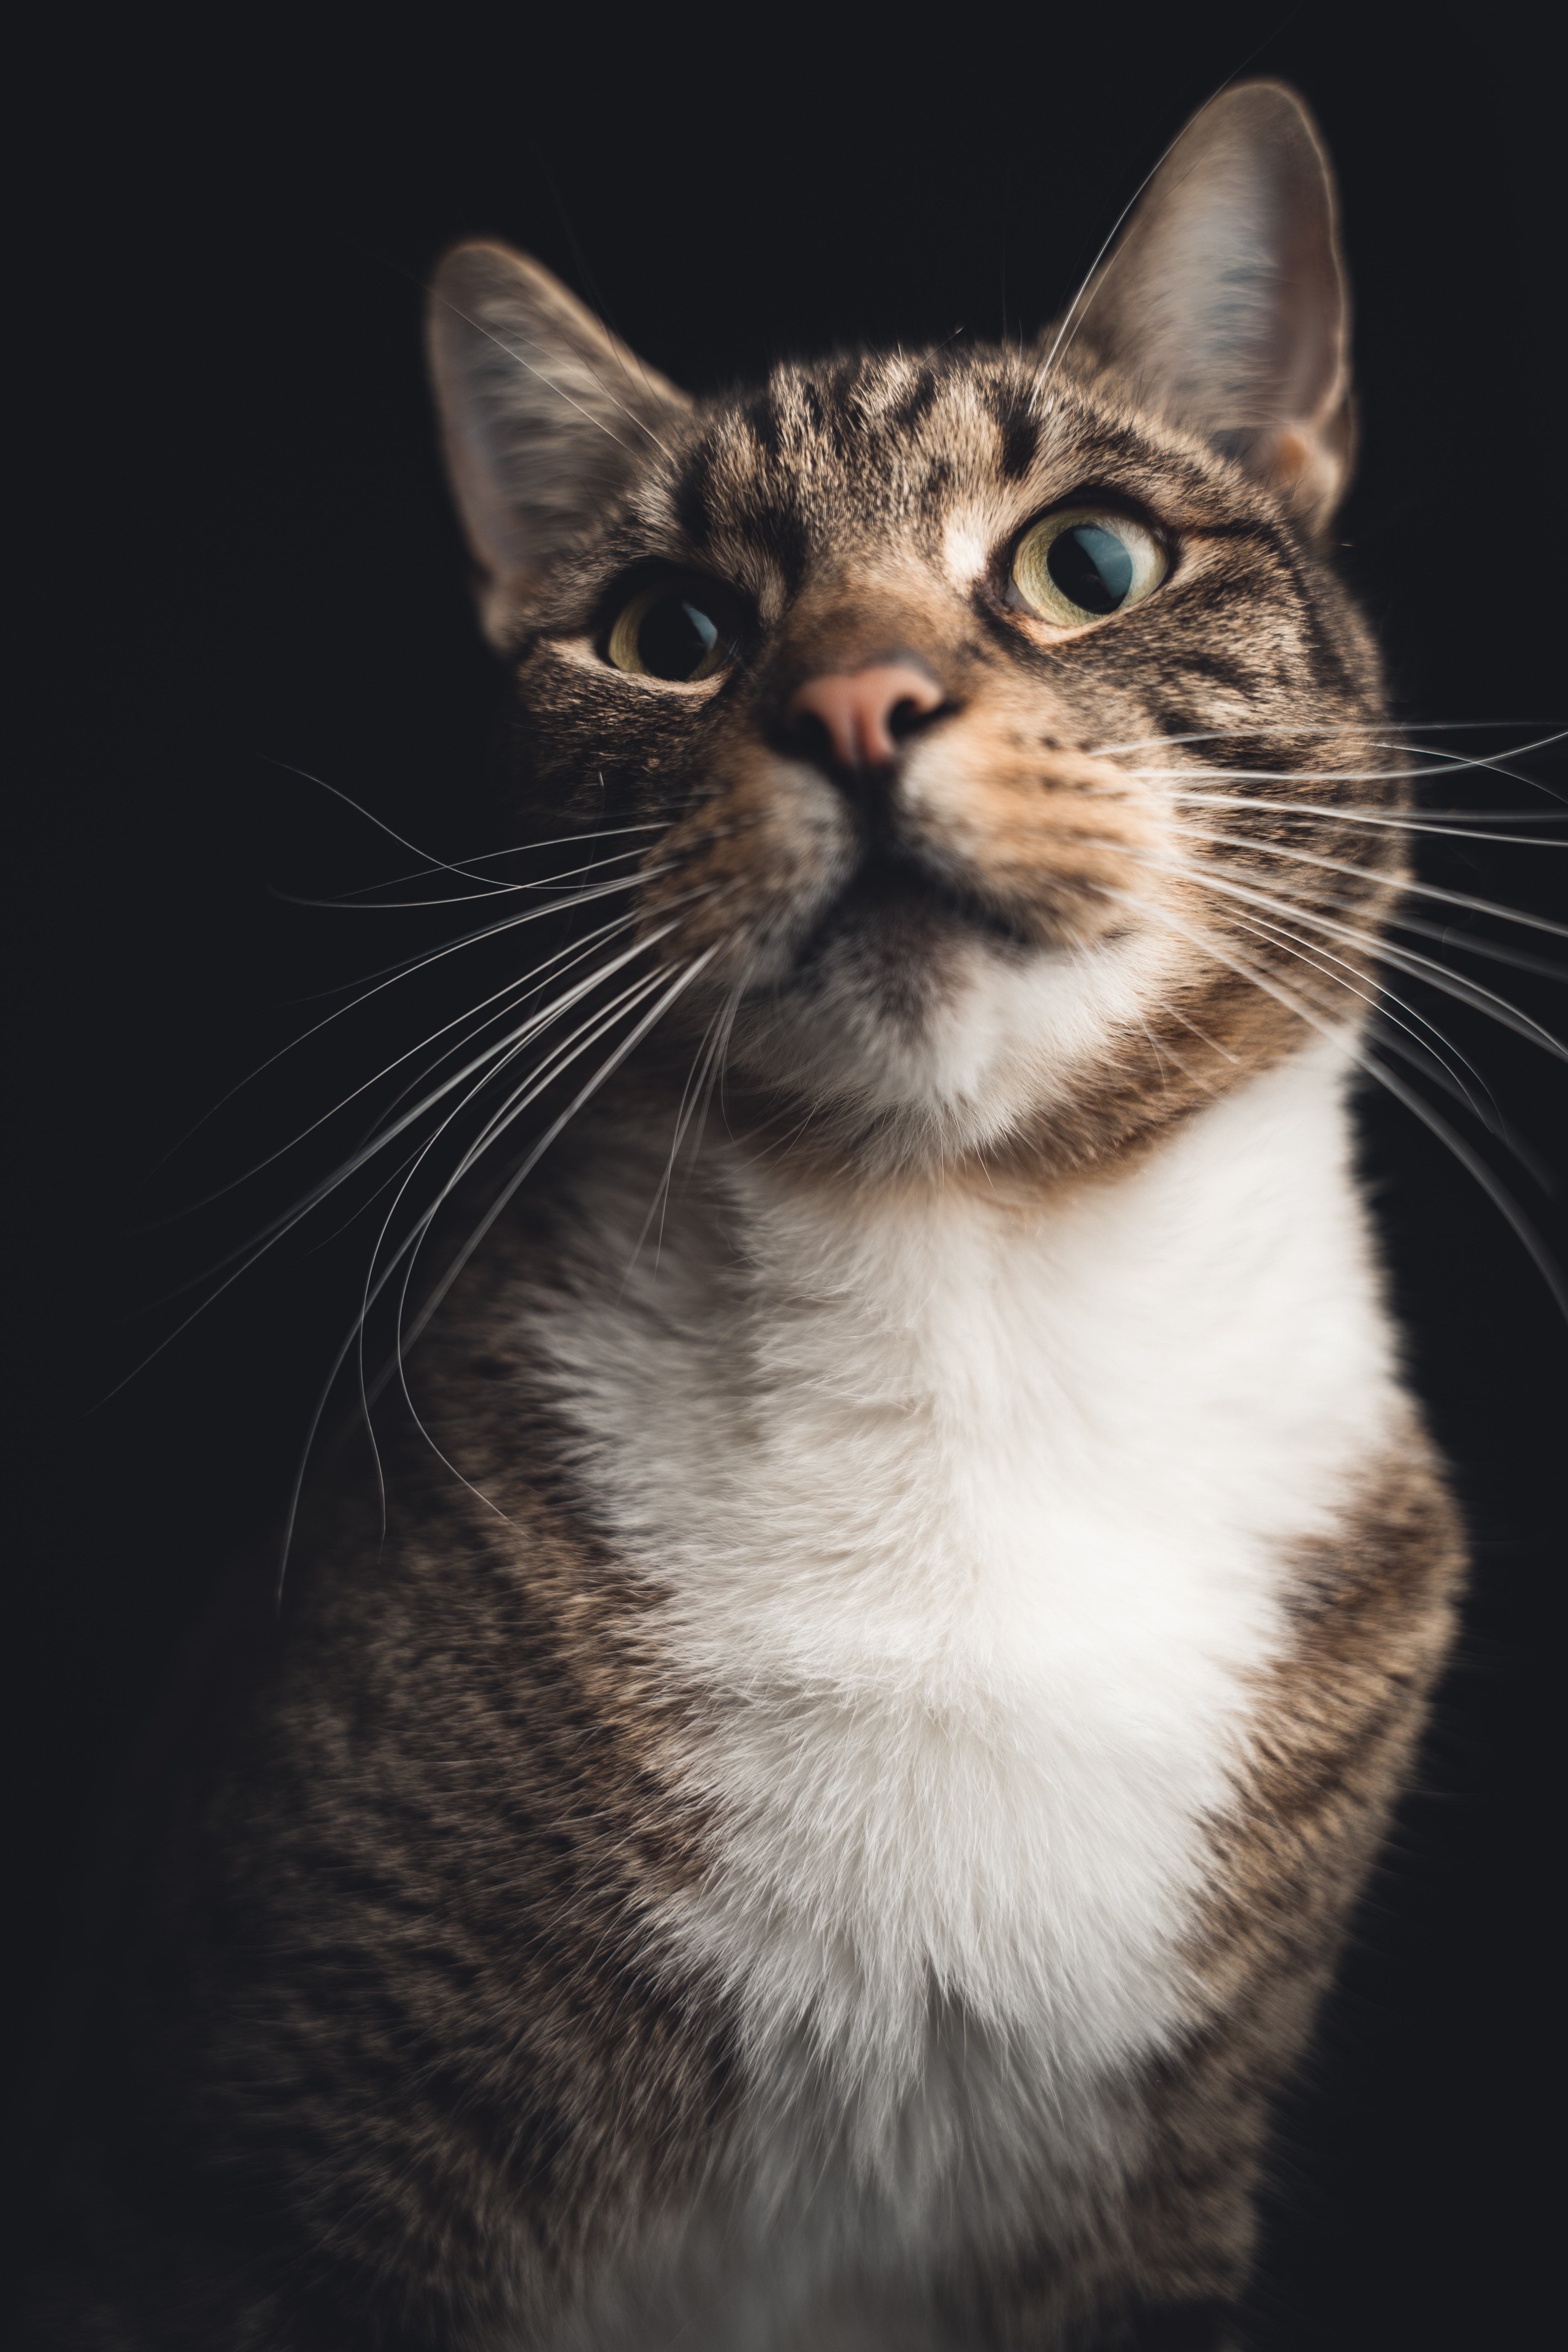
cat, eye, felidae, window, carnivore, small to medium sized cats, whiskers, snout, fur, terrestrial animal, wildlife, darkness, domestic short haired cat, monochrome photography, monochrome, door